Wills Wing

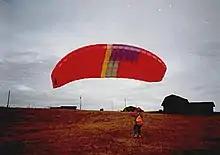
Wills Wing AT 123 paraglider

In 2012 Wills Wing Team Pilot Dustin Martin set a new world record for Cross Country Open Distance in a Hang Glider of 475 miles flying a Wills Wing T2C 144.